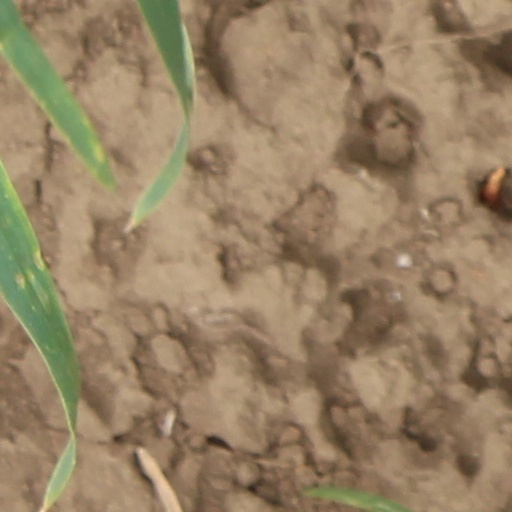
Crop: wheat